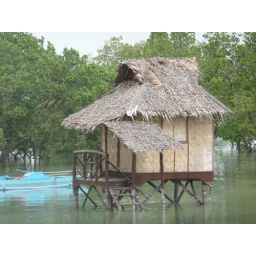
this little house was in the middle of a lake with nothing else around it.